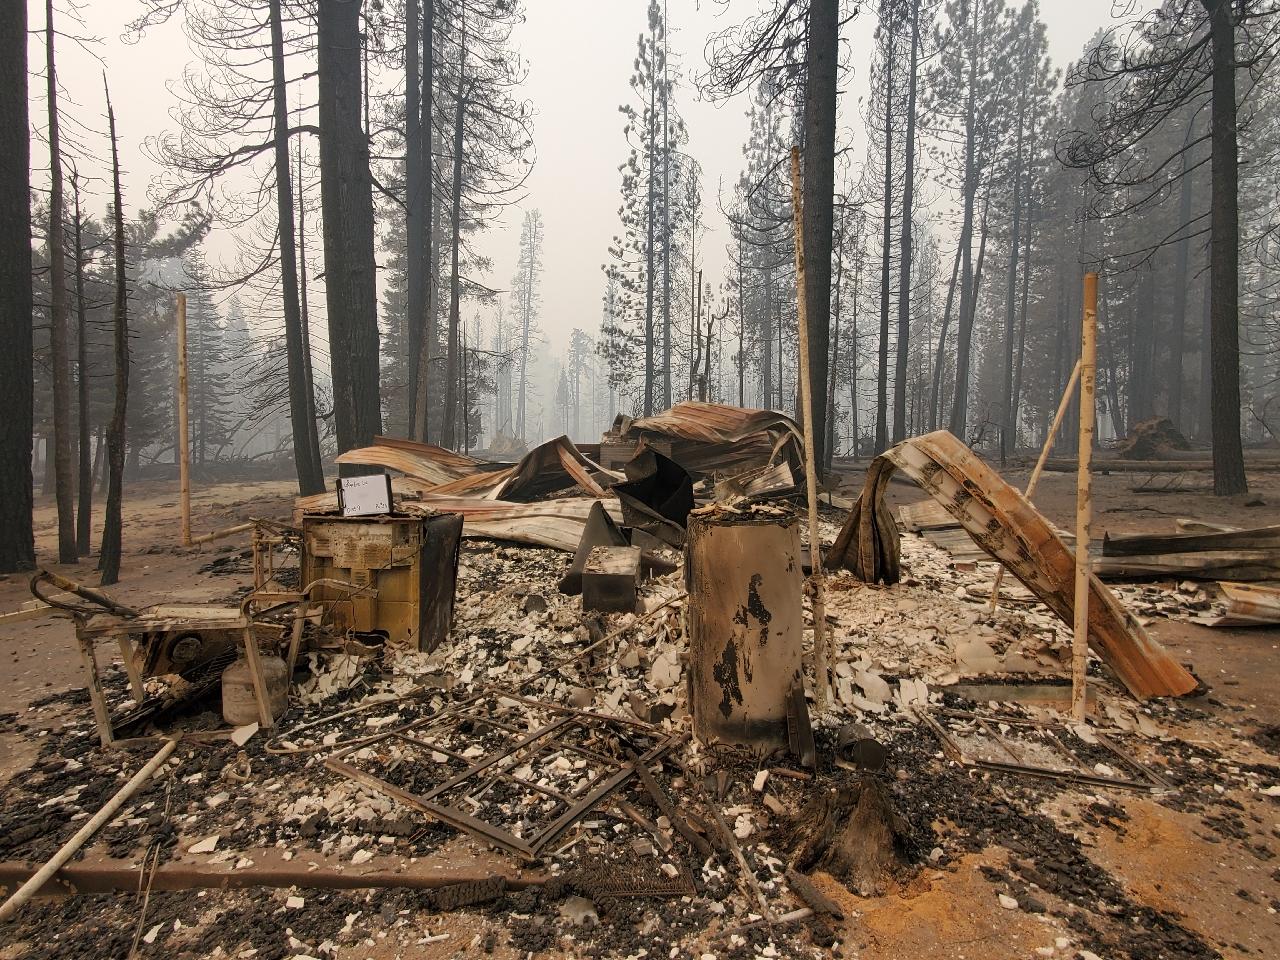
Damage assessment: destroyed